Kilometre zero

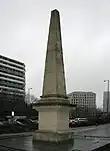
Reconstructed milestone in Berlin

Kilometre zero in Egypt is at the Attaba Square Post Office in 1st of Abdel Khaliq Sarwat Pasha Street, Cairo.